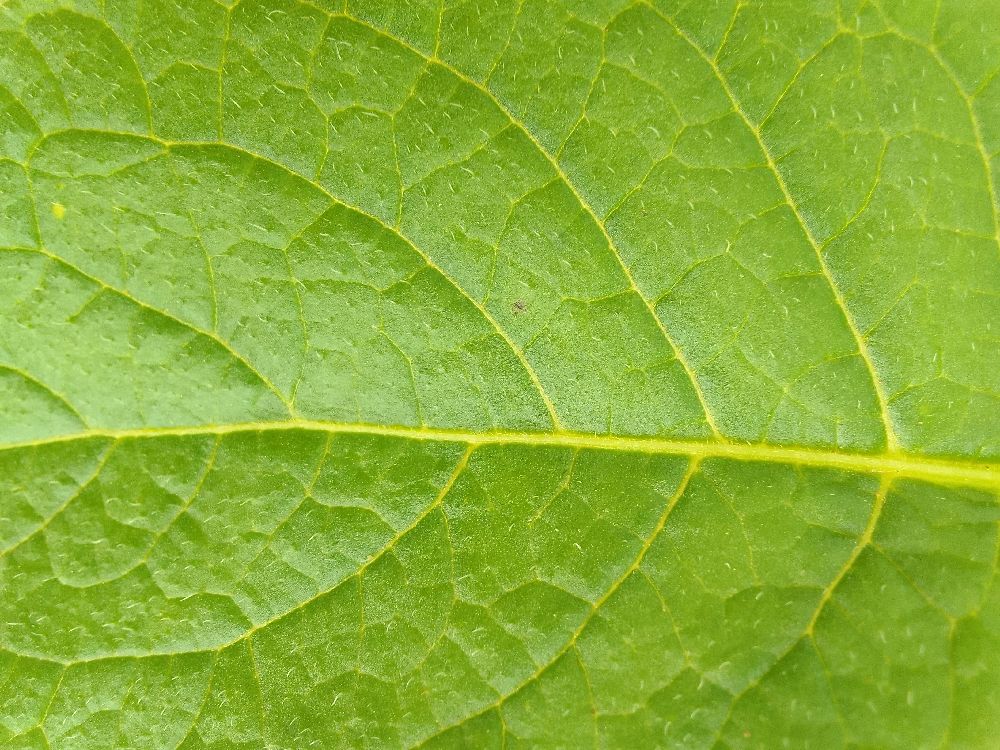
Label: Healthy